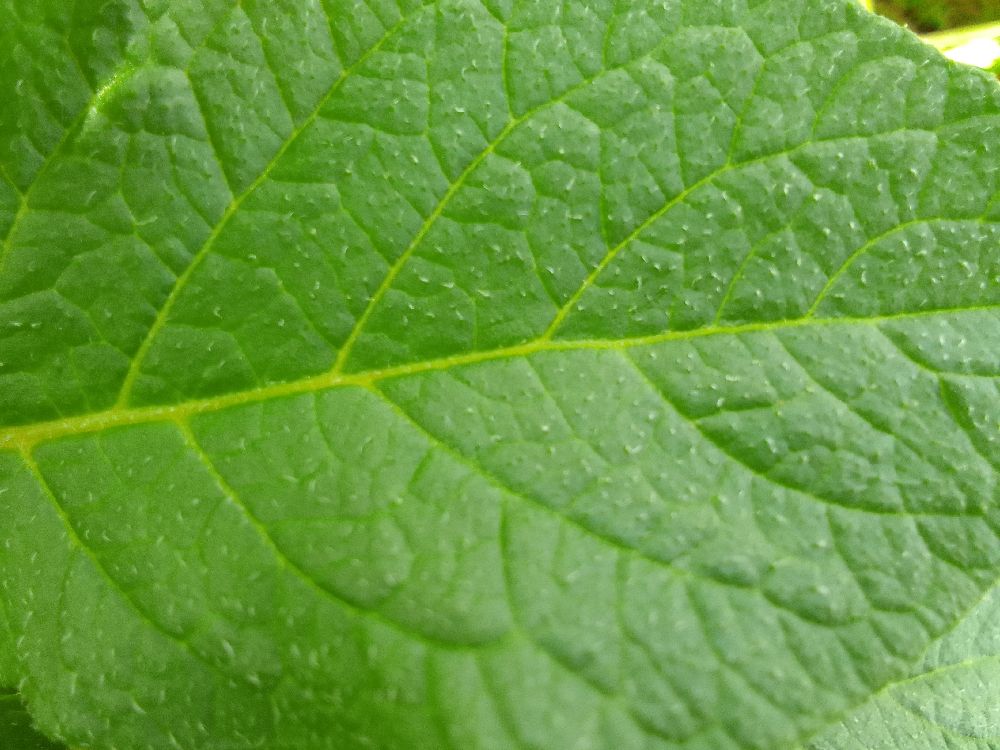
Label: Healthy